American Cocker Spaniel

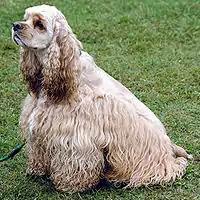
An American cocker spaniel.

Known as the "Merry Cocker", the American Cocker Spaniel breed standard defines the ideal dog of the breed as being "equable in temperament with no suggestion of timidity." The breed ranks 20th in Stanley Coren's "The Intelligence of Dogs", a rating that indicates good "Working or Obedience Intelligence", or trainability. IQ tests run on a variety of breeds in the 1950s and 1960s showed that the American Cocker performed the best when tested on its ability to show restraint and delayed response to a trigger, a trait which was put down to the breed's bred-in ability when hunting to freeze upon finding a bird before flushing it out on command. However, they proved to be the worst breed tested when it came to manipulating objects with their paws, for instance uncovering a dish of food or pulling on a string.